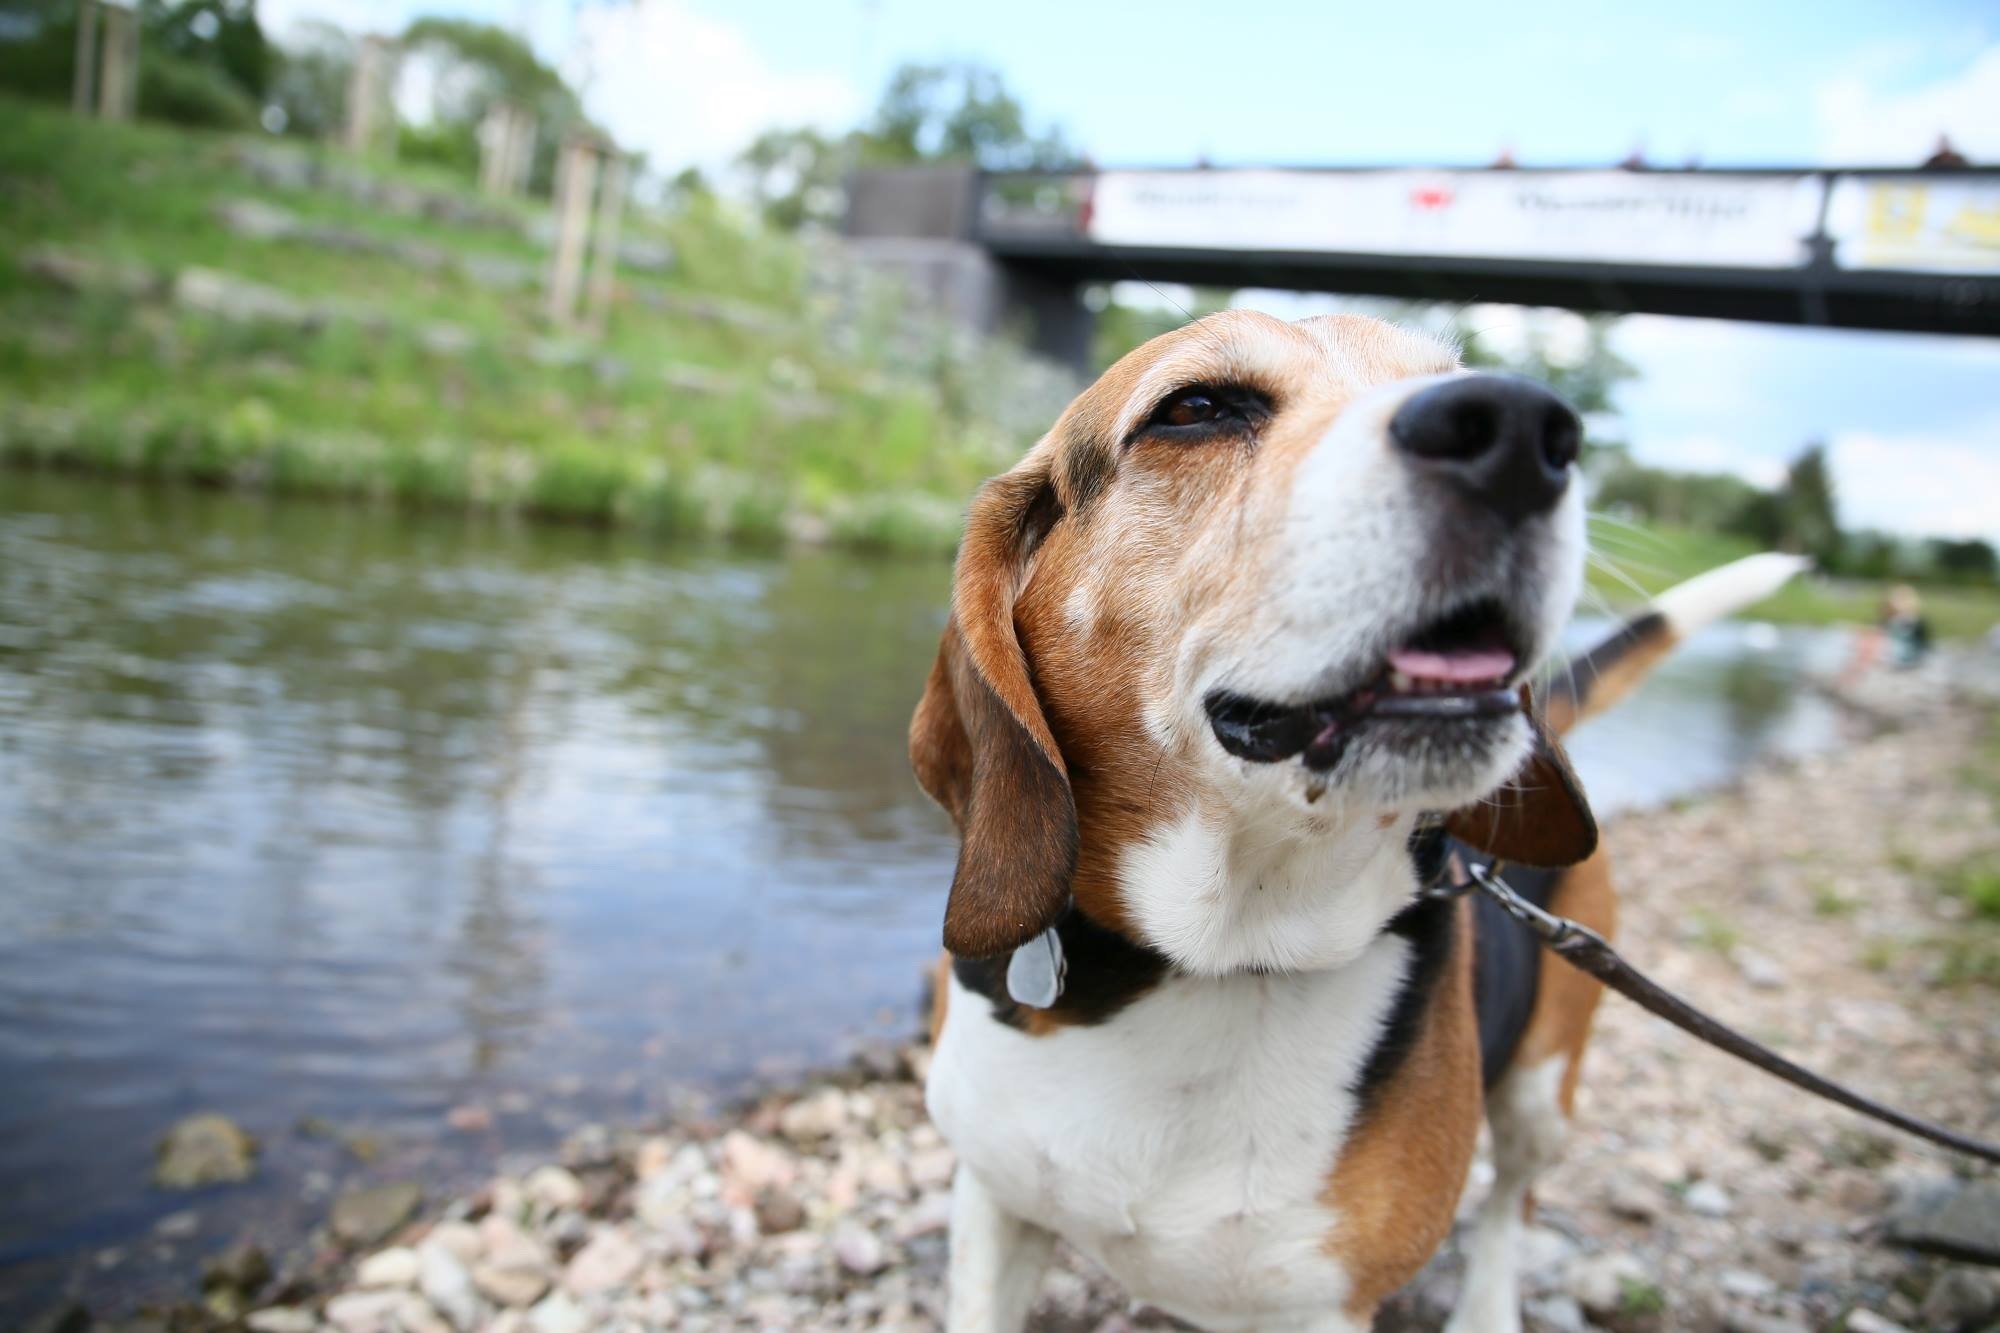
dog, river, mammal, hound, vertebrate, beagle, harrier, dog like mammal, american foxhound, basset art sien normand, treeing walker coonhound, basset hound